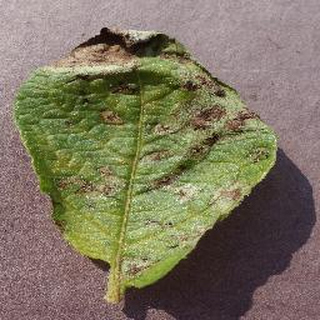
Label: potato_late_blight